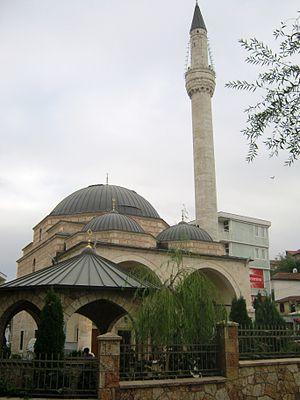
Le séisme de 1963 à Skopje est un séisme d'une magnitude de 6.9 sur l'échelle de Richter qui a frappé une partie de la République socialiste de Macédoine au matin du 26 juillet 1963.